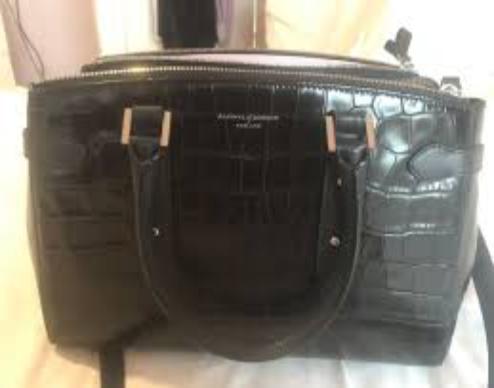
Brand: ASPINAL OF LONDON
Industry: Clothes